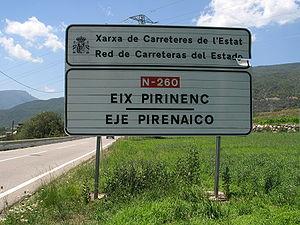
Signalisation bilingue sur la N-260 à Adrall.
La N-260 est une route Trans-Pyrénéenne espagnole reliant Port-Bou en Catalogne à Sabiñánigo en Aragon. On peut la reconnaître facilement sur place grâce à des panneaux qui portent la double mention EIX PIRINENC / EJE PIRENAICO dans sa partie catalane.